Broadway–Flushing, Queens

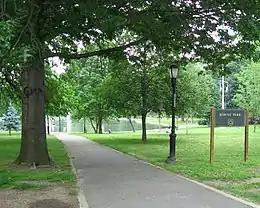
Bowne Park as seen from the northeast corner of 155th Street and 32nd Avenue.

Bowne Park, a popular park in western Broadway–Flushing, features a pond and dozens of oak trees that are over a century old. The park is located on what was part of the former site of the summer residence of Walter Bowne.